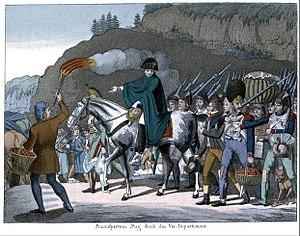
Cette page concerne l'année 1815 du calendrier grégorien.